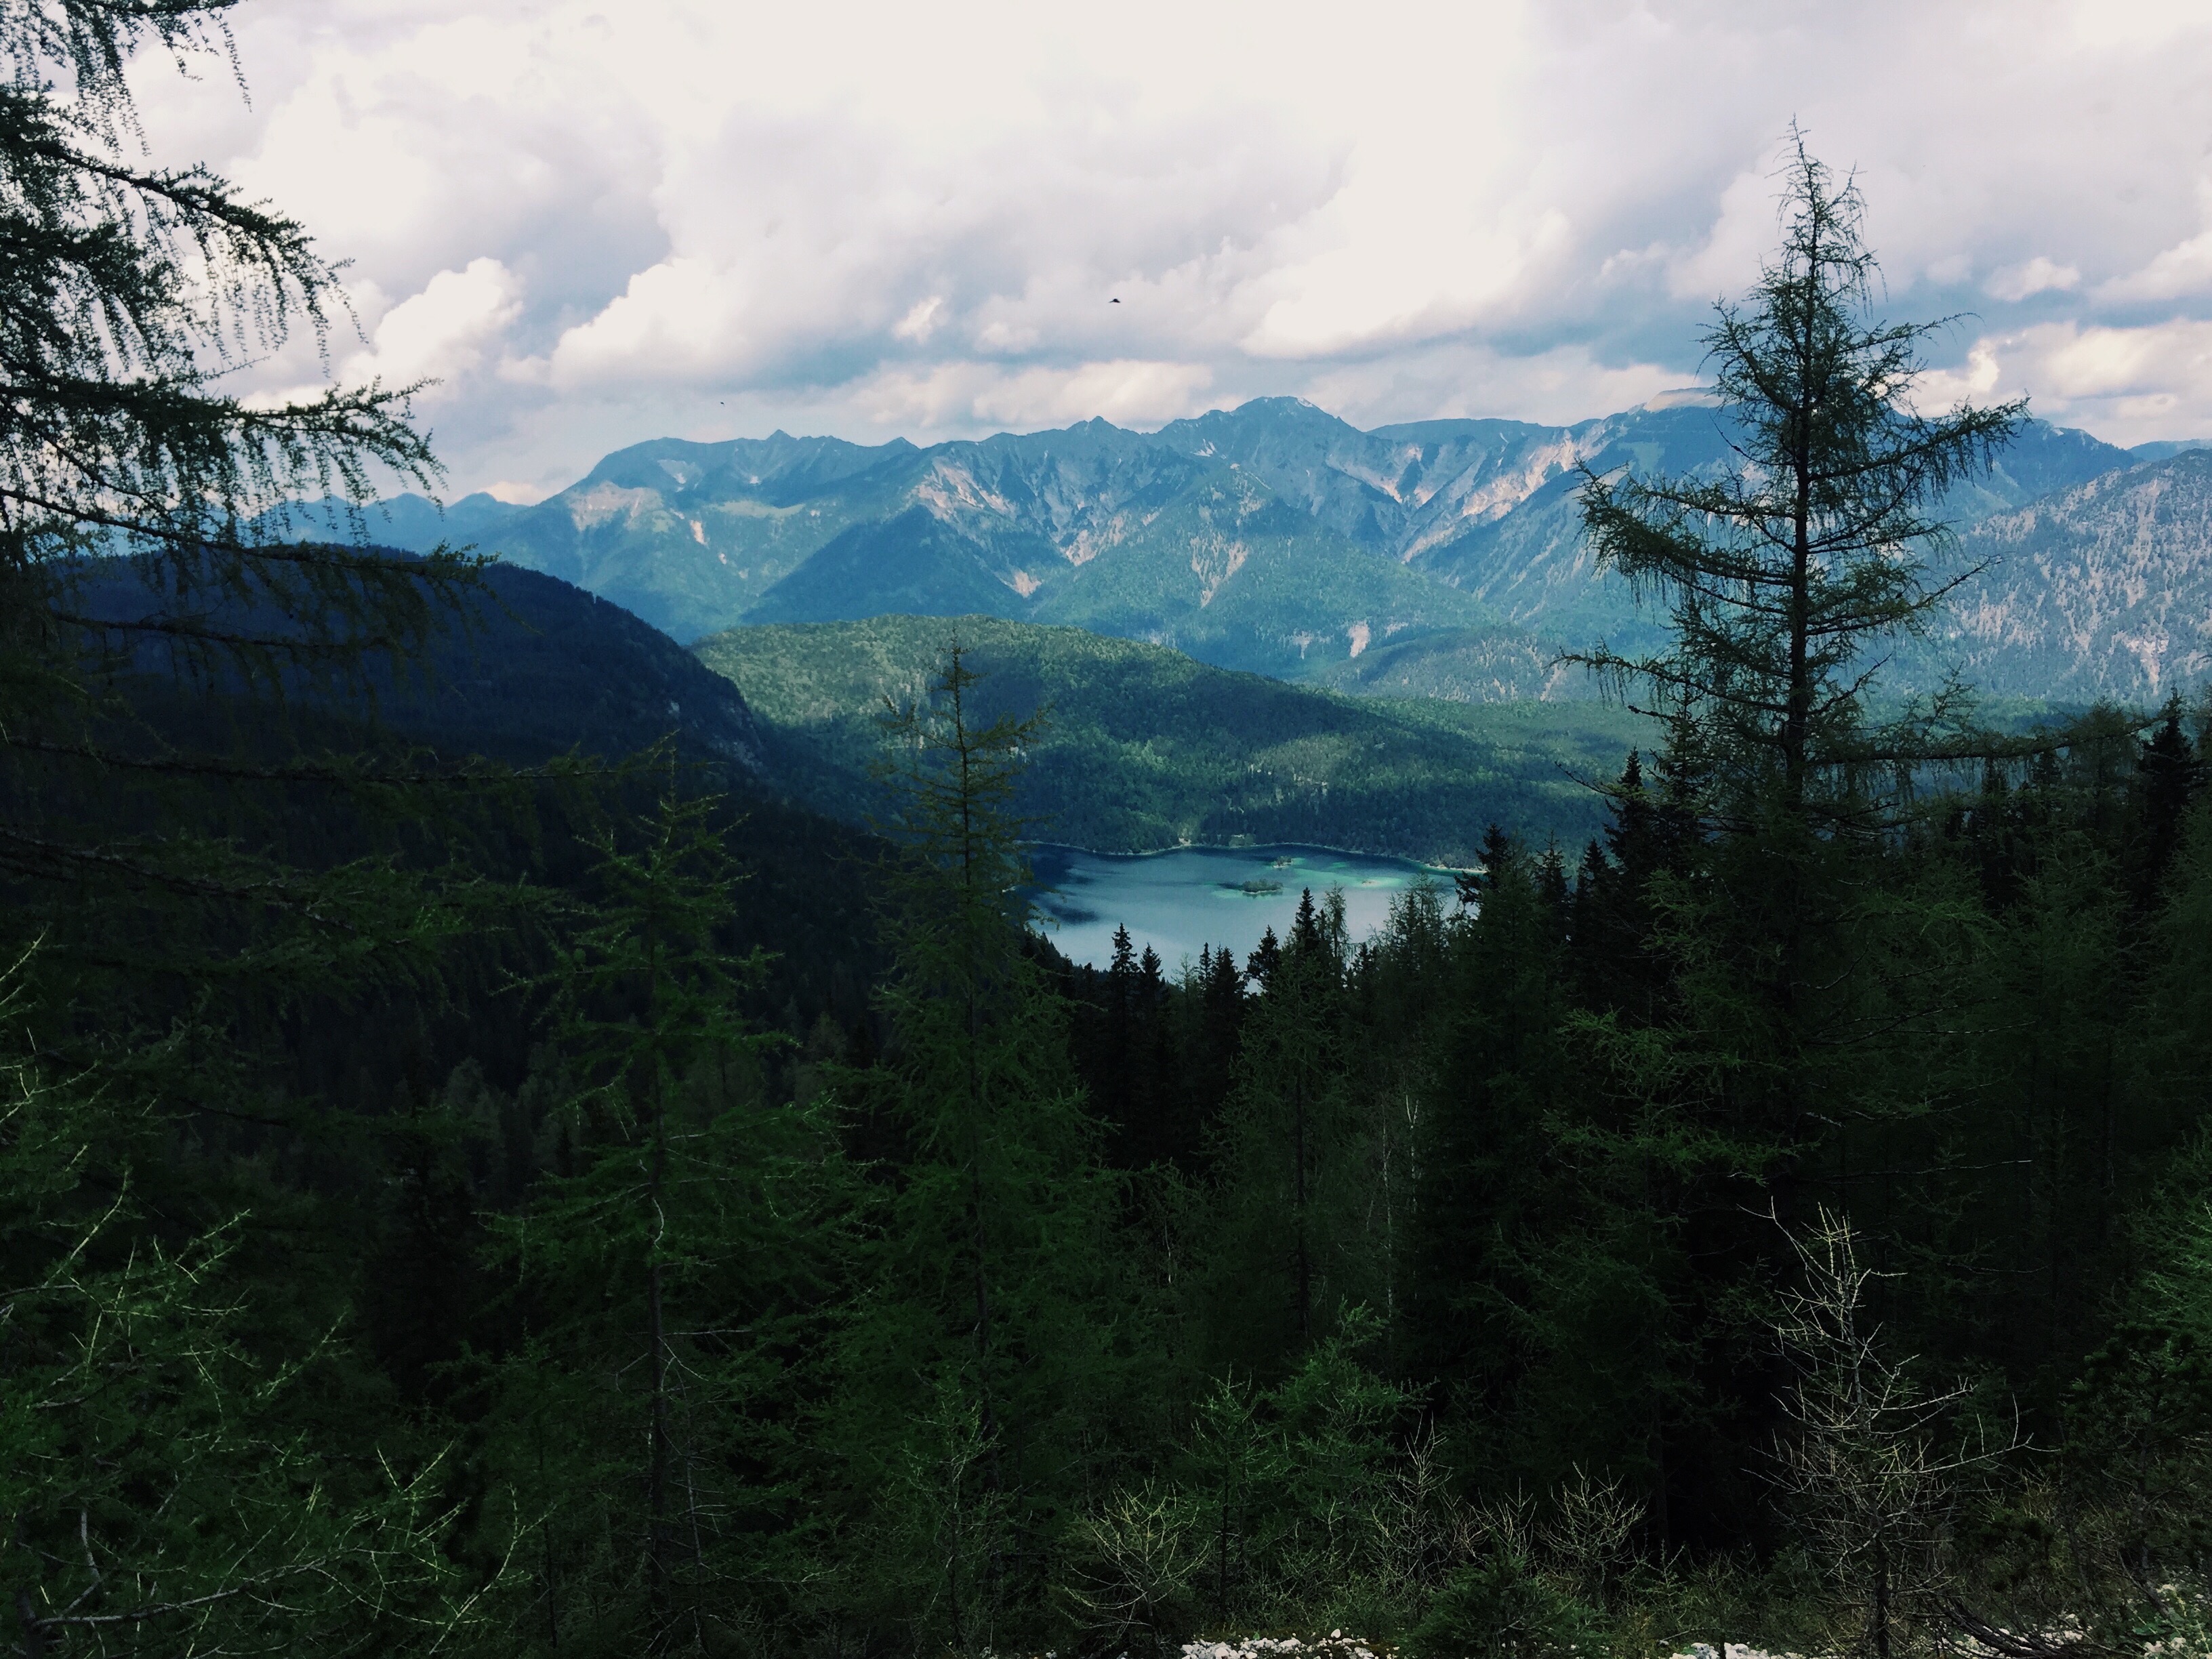
landscape, tree, nature, forest, wilderness, mountain, trail, meadow, hill, lake, valley, mountain range, national park, ridge, alps, plateau, ecosystem, landform, mountain pass, geographical feature, atmospheric phenomenon, mountainous landforms, temperate coniferous forest